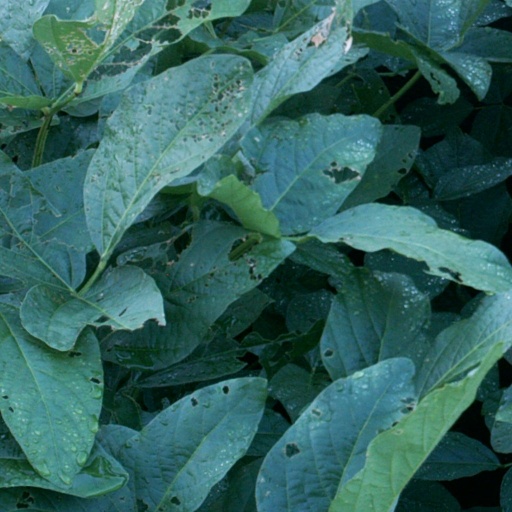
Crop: soybean